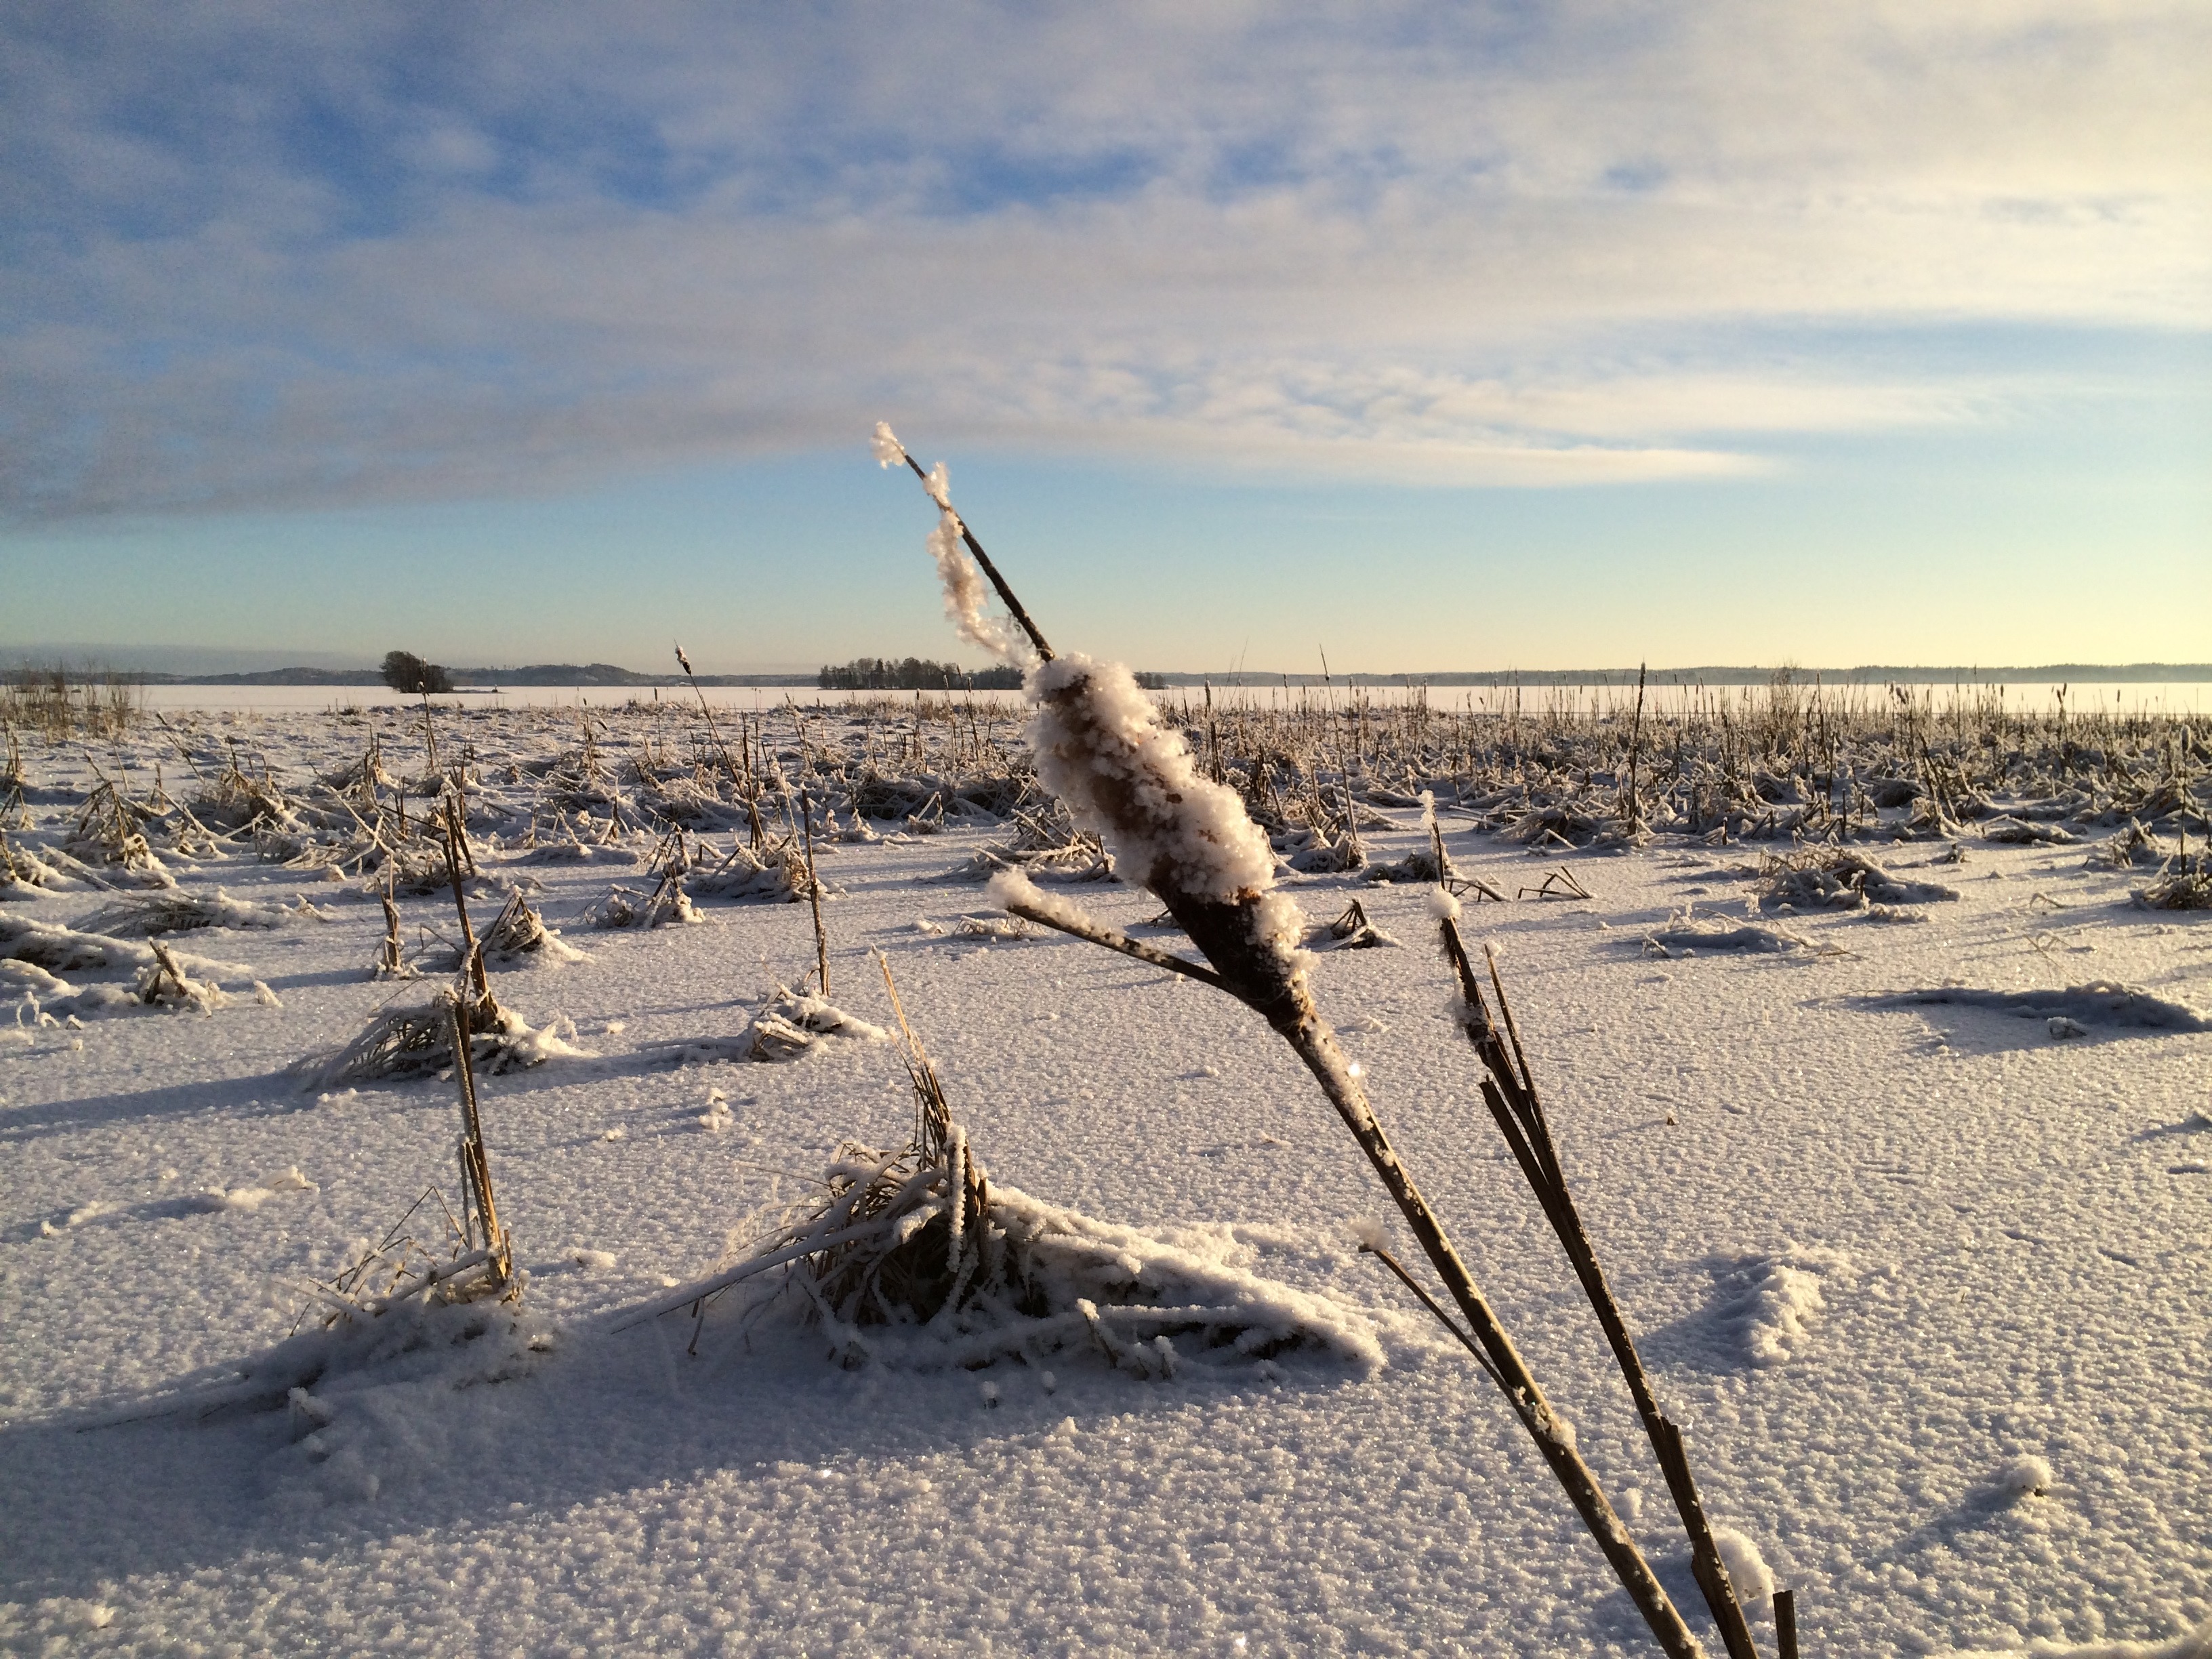
beach, landscape, sea, coast, sand, ocean, horizon, snow, winter, shore, wind, frost, vehicle, snowy, wetland, finnish, mudflat, natural environment